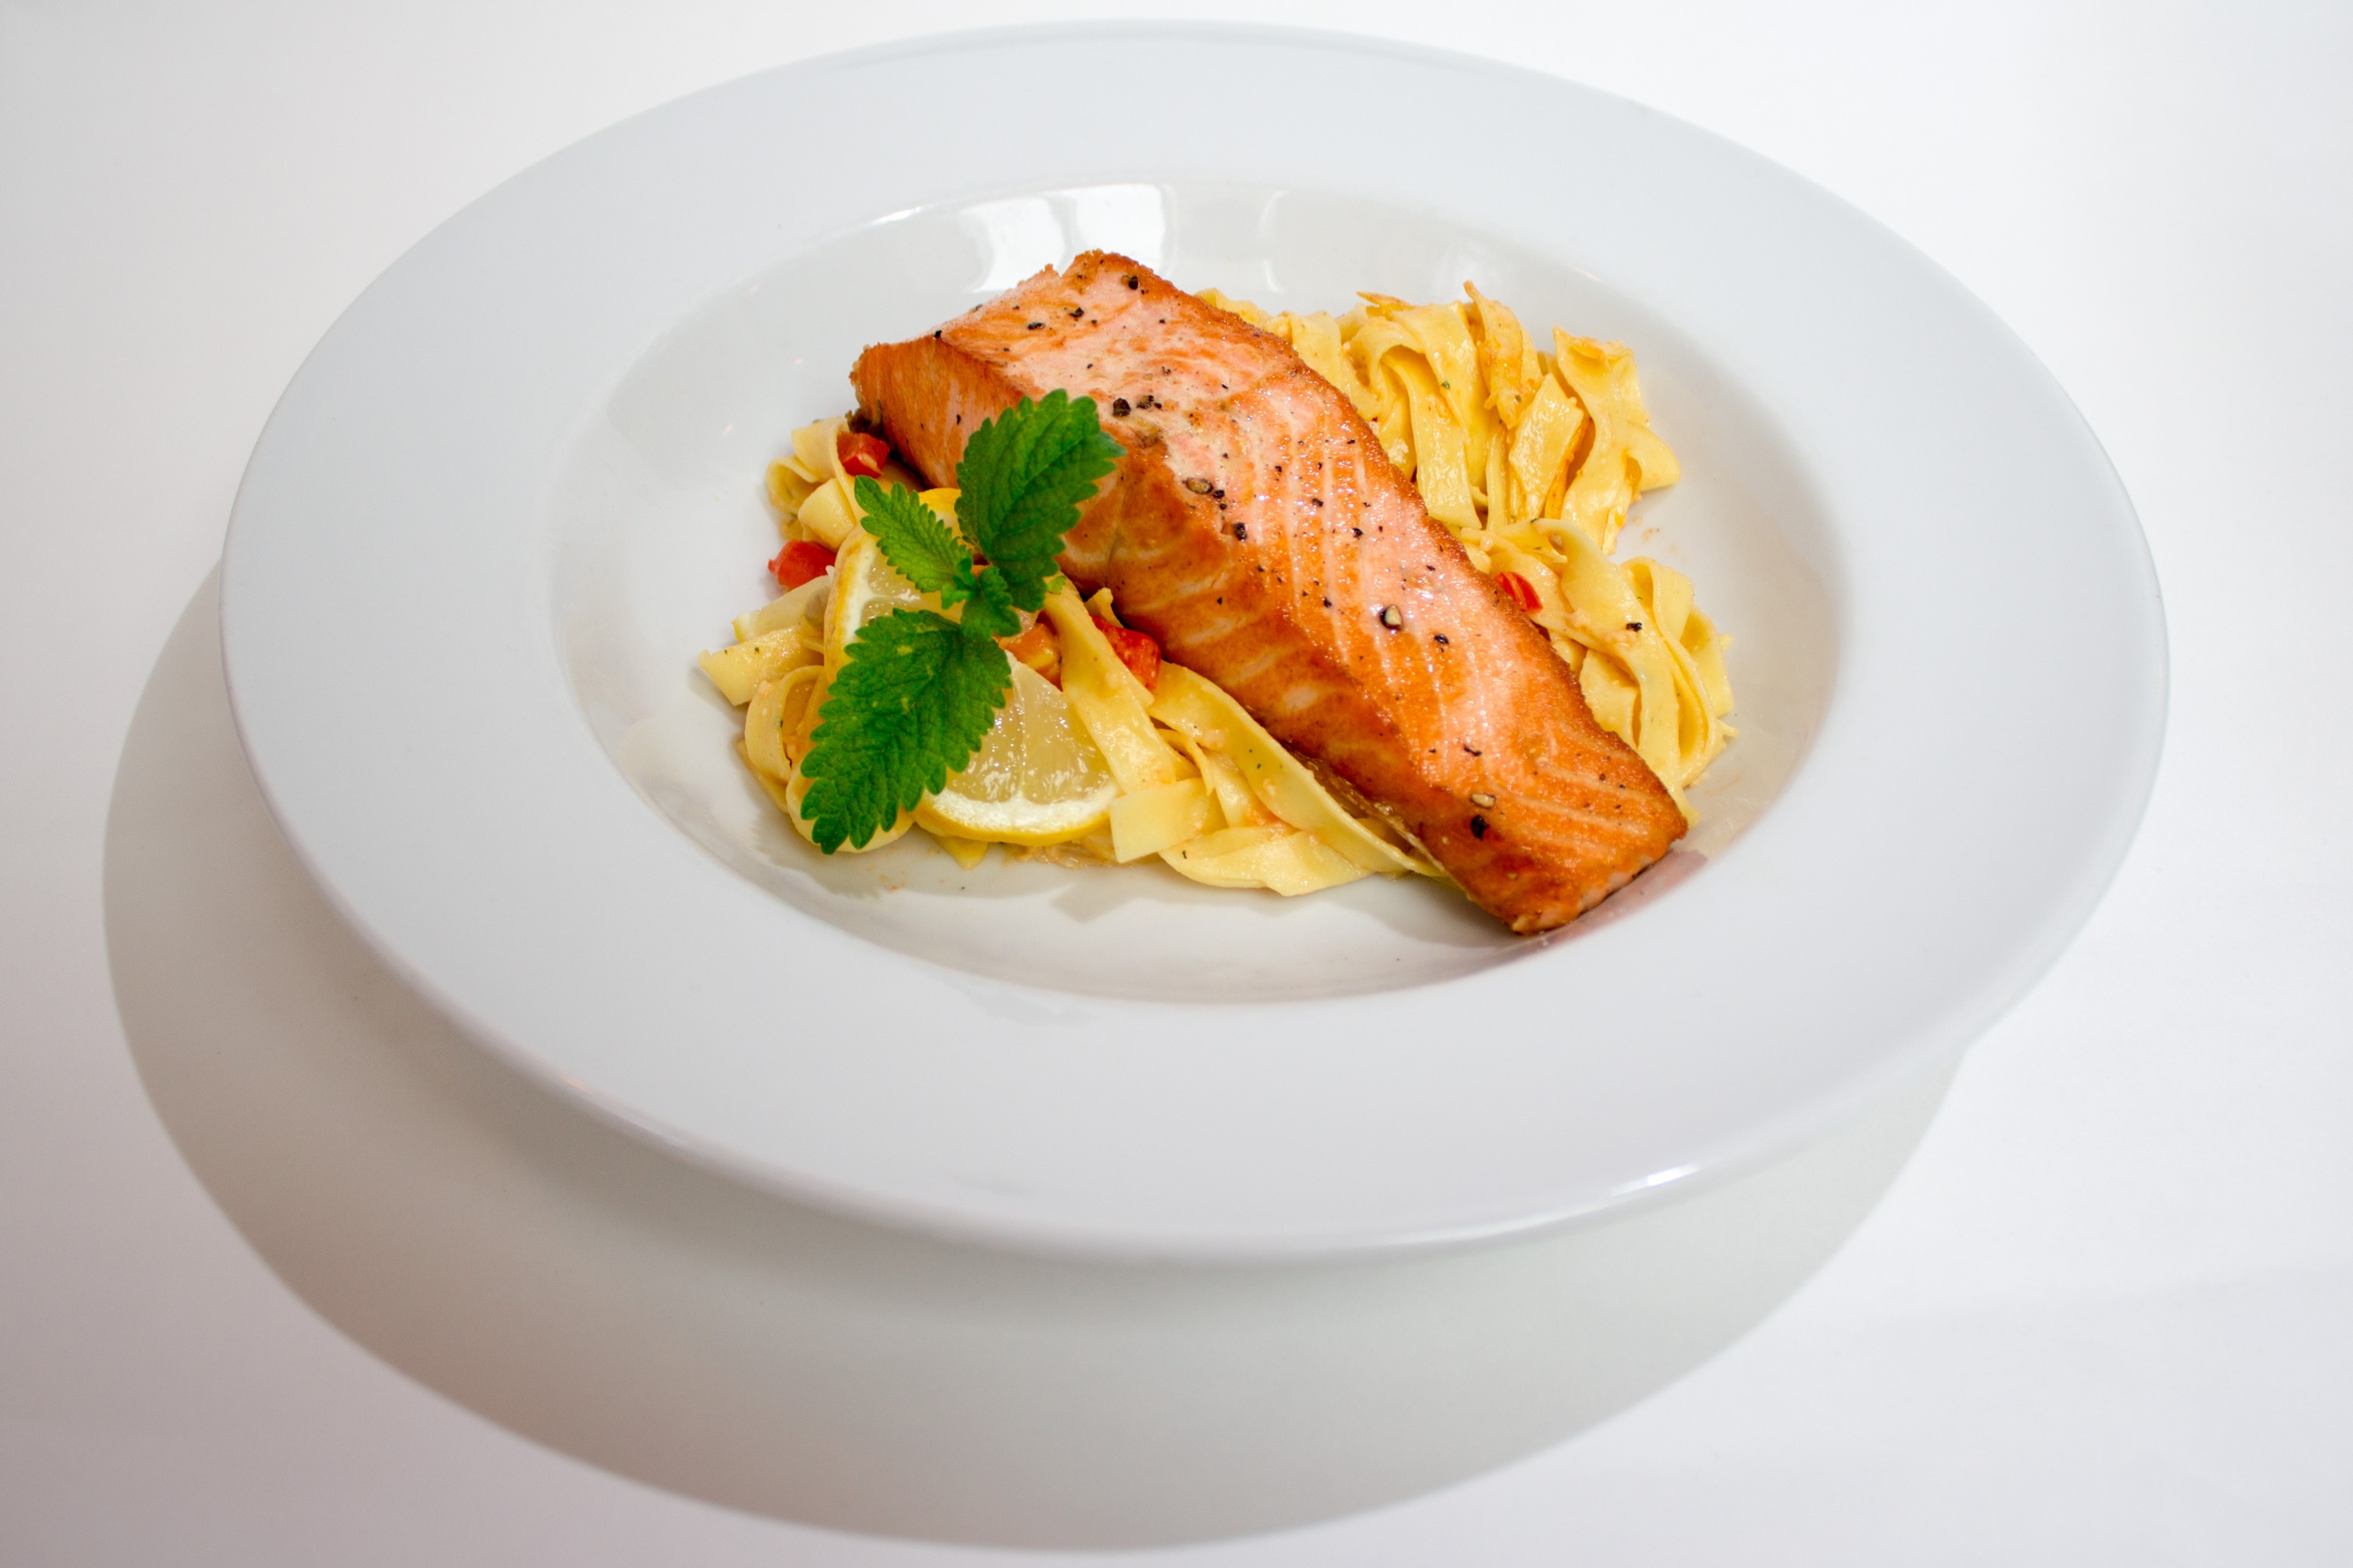
restaurant, dish, meal, food, produce, vegetable, plate, kitchen, fish, breakfast, eat, cuisine, delicious, cook, noodles, salmon, spaghetti, italian